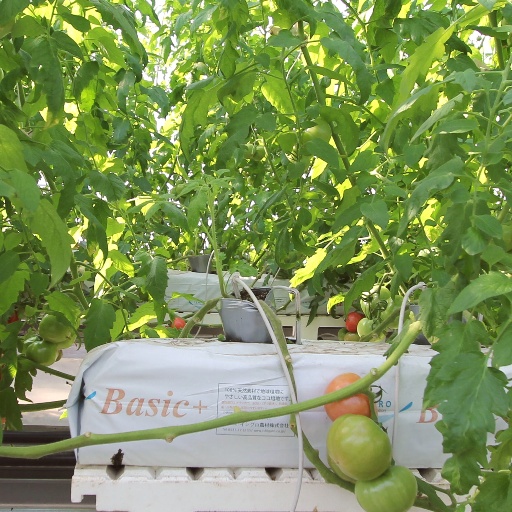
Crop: tomato